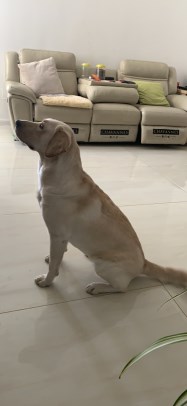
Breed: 3580-n000122-Labrador_retriever